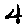
Label: 4